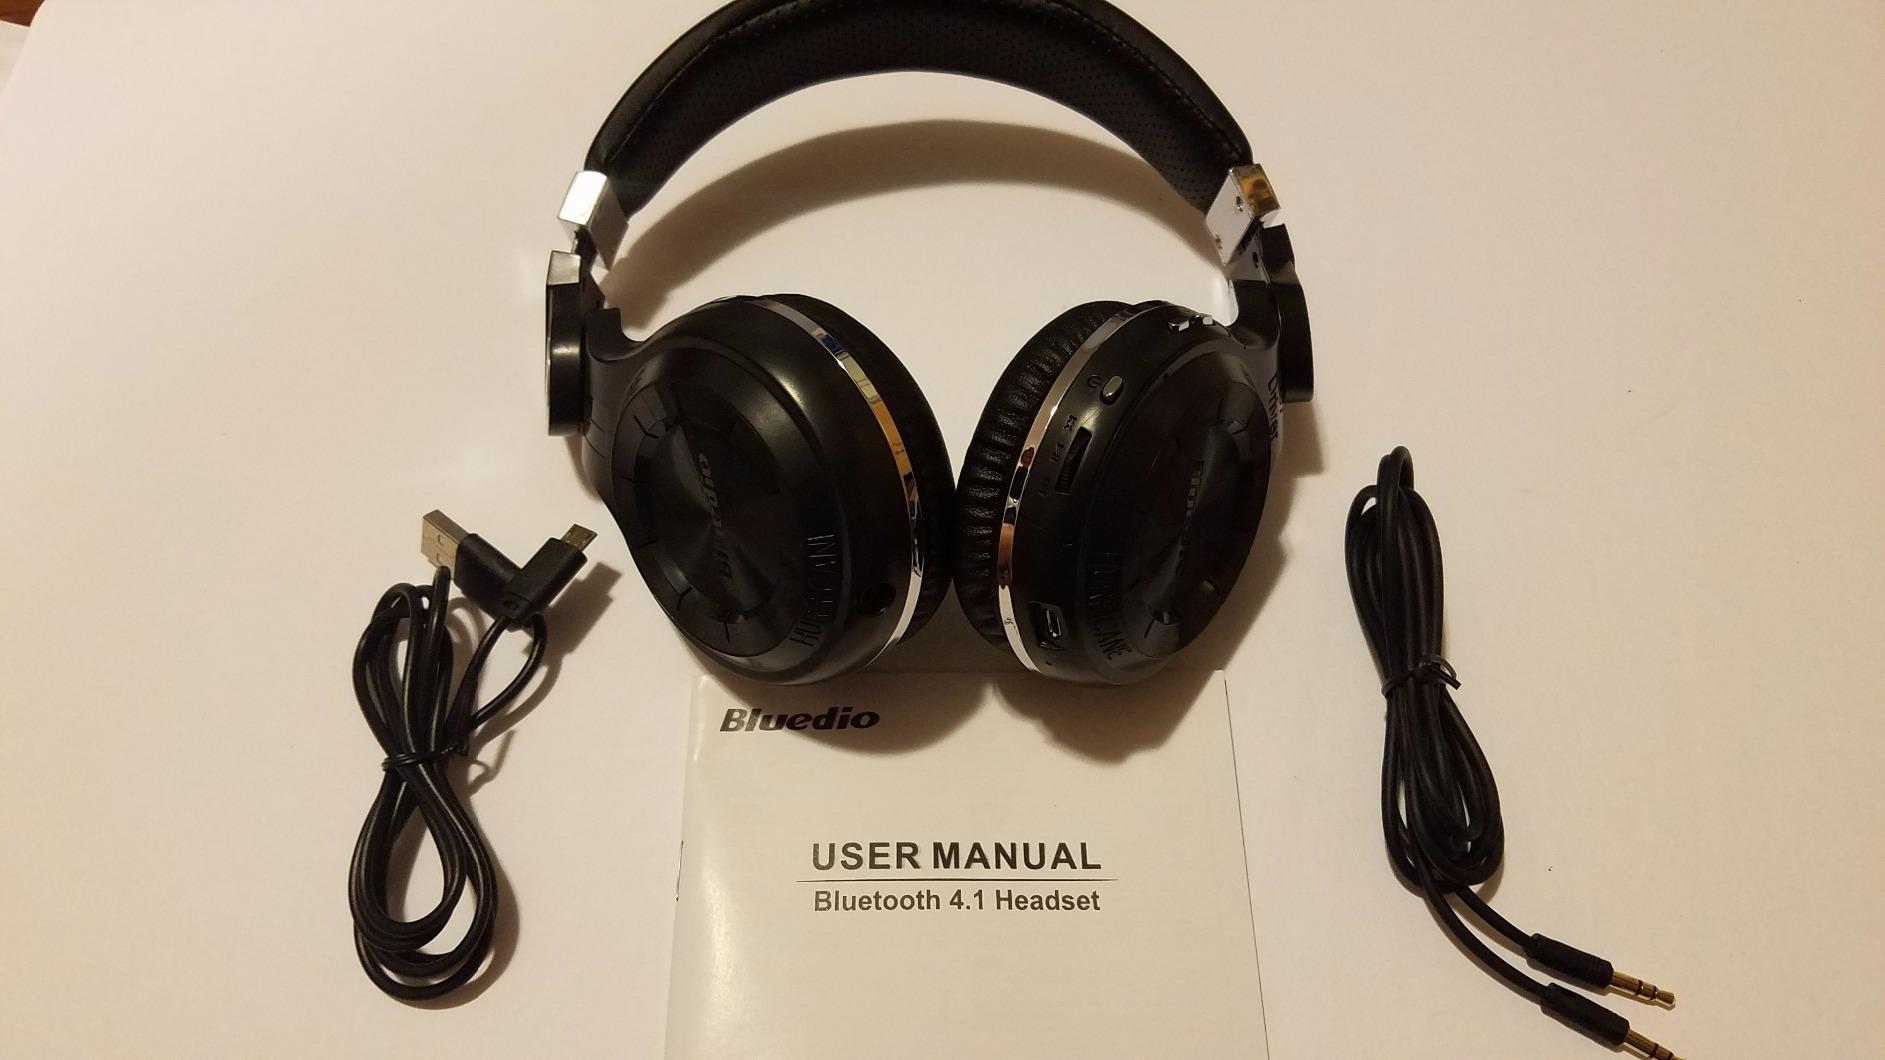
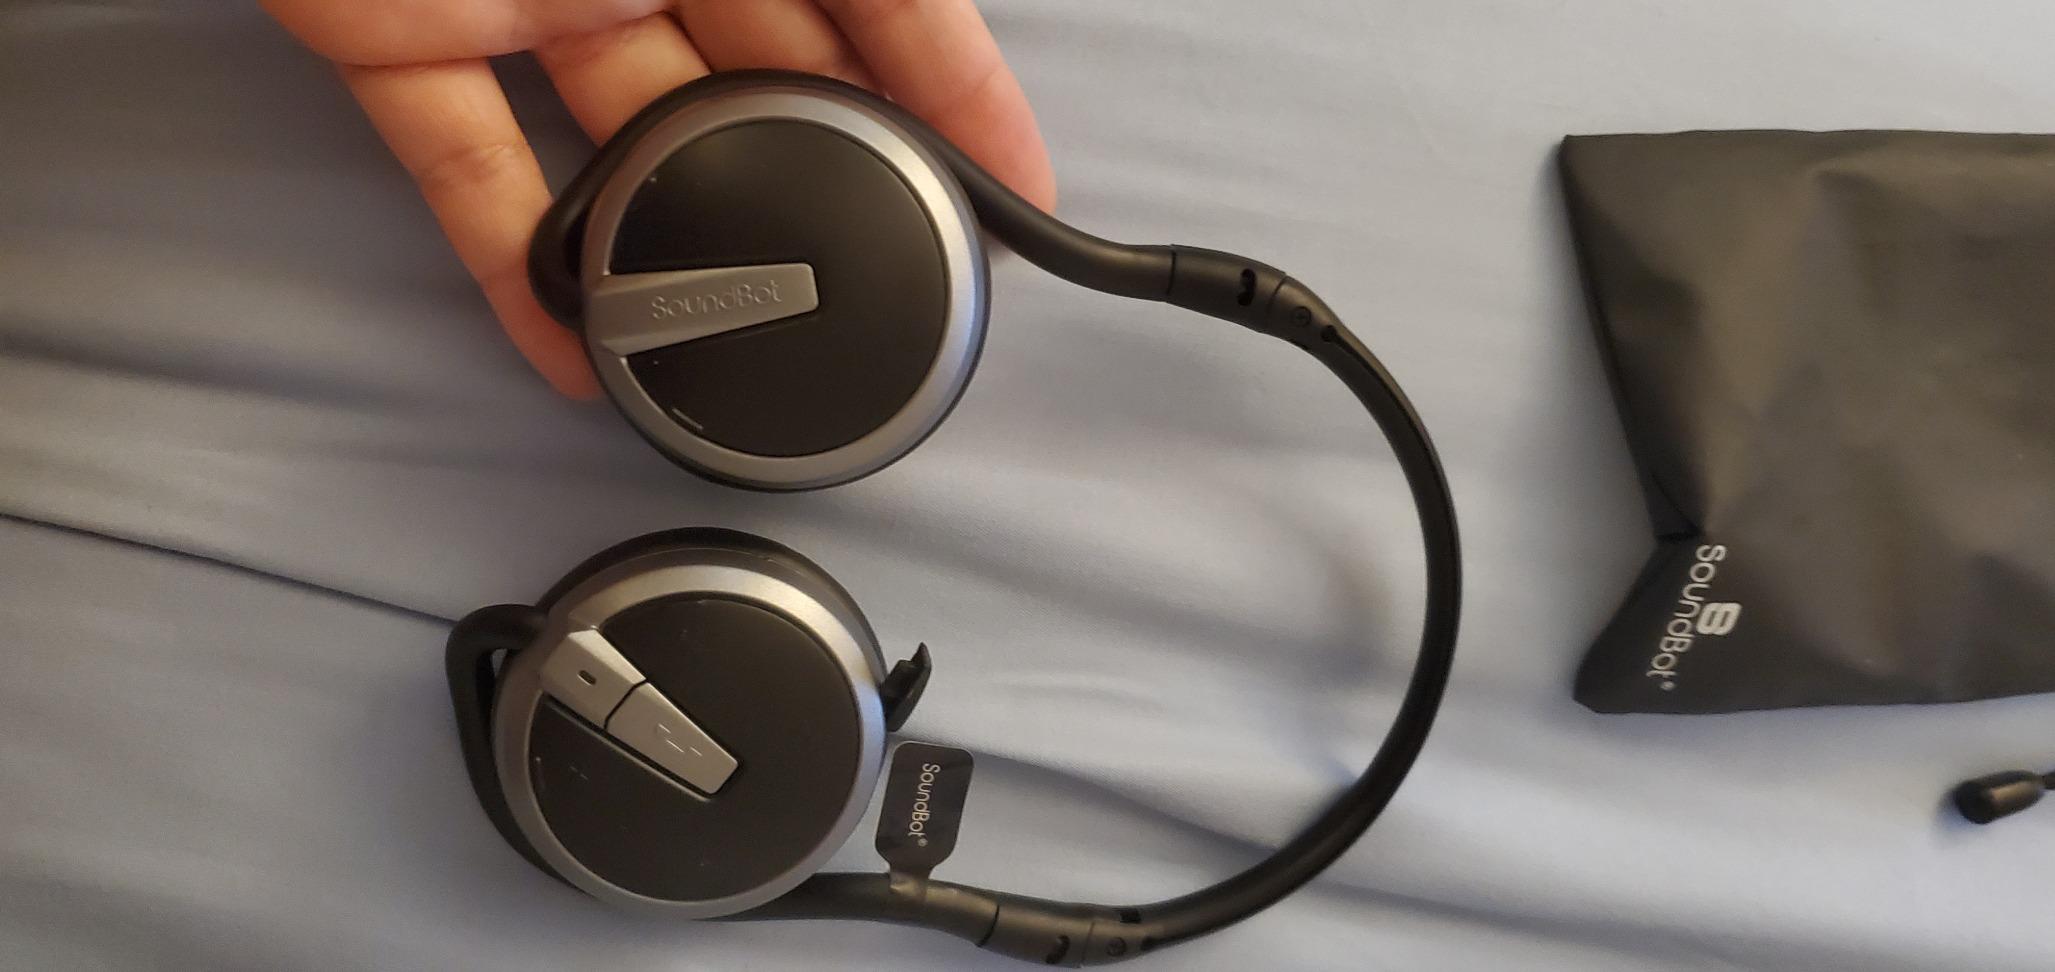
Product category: headphones
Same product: no